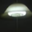
Label: lamp